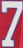
Number: 7